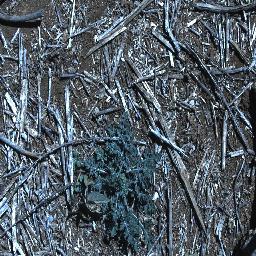
Label: parthenium